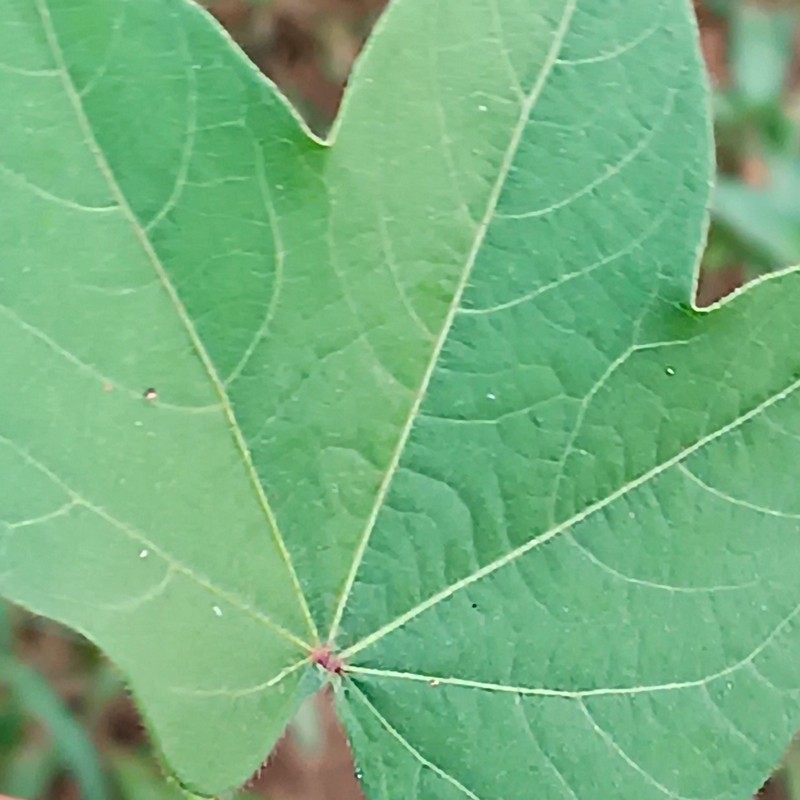
Label: Healthy Leaf